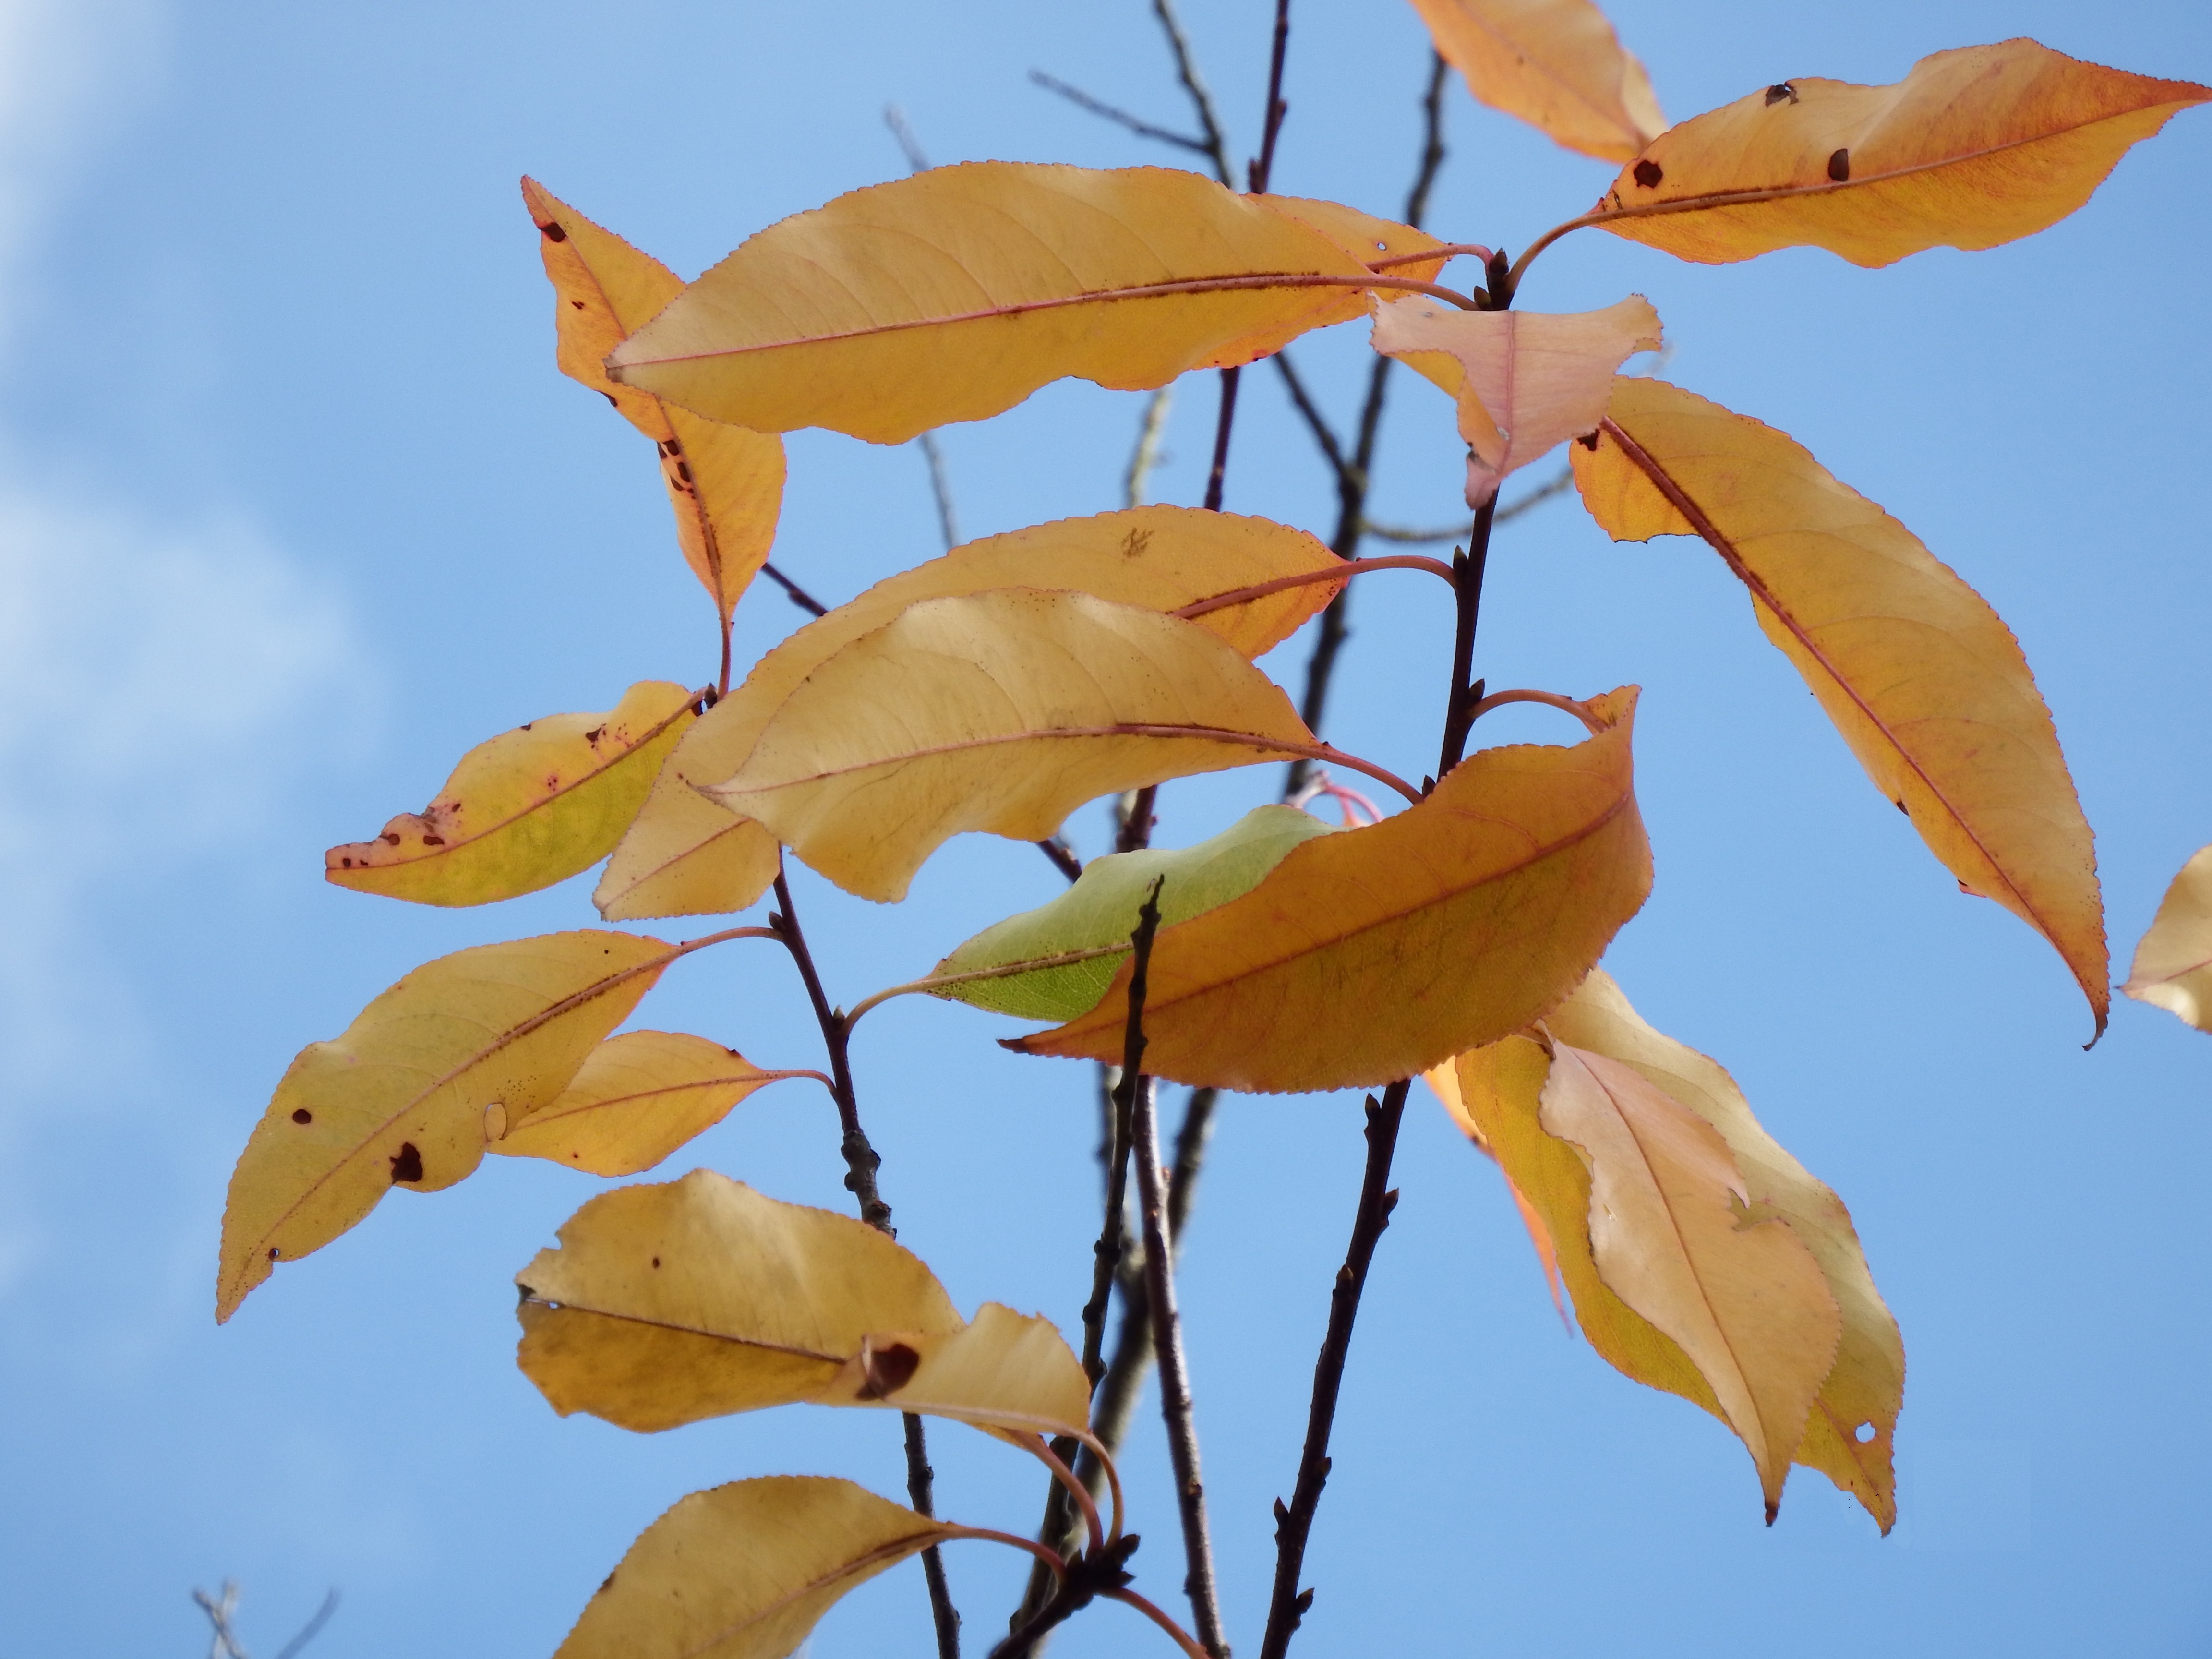
tree, forest, branch, plant, hiking, sunlight, leaf, flower, golden, autumn, botany, yellow, season, emerge, leaves, last, bright, november, mood, flowering plant, plant stem, woody plant